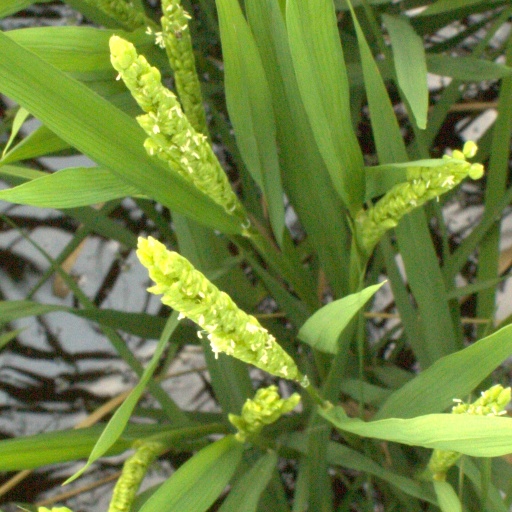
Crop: rice